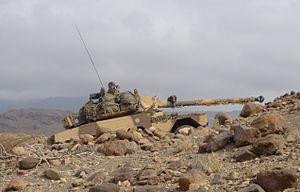
La 13ᵉ demi-brigade de Légion étrangère, créée en 1940, est, avec le RTST, l'un des deux régiments qui rallient en tant qu'unité constituée les Forces françaises libres. Des côtes de Norvège aux sables de Bir Hakeim, de l'Érythrée à l'Alsace, en passant par la Syrie et l'Italie, elle fut de la plupart des campagnes majeures de l'armée française lors de la Seconde Guerre mondiale.